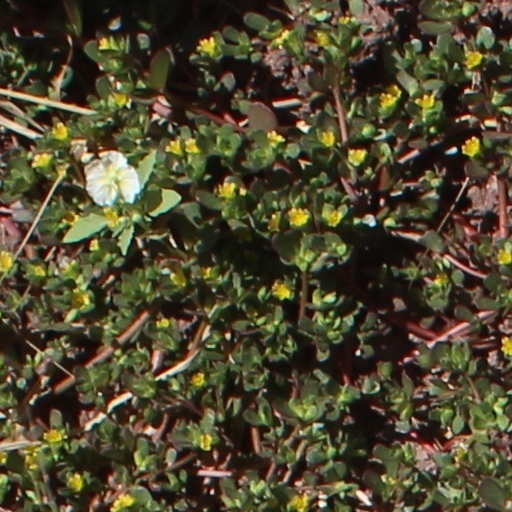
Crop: wheat